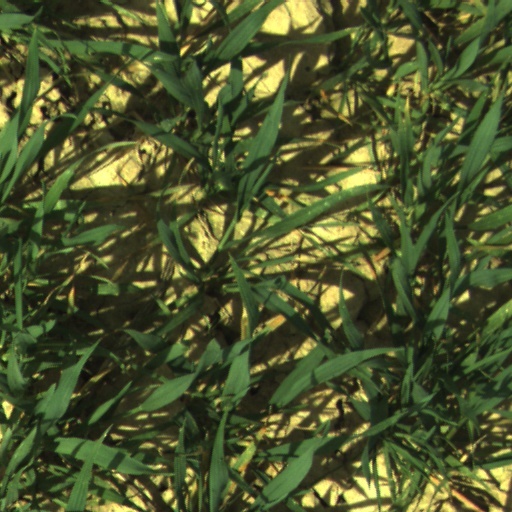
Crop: wheat